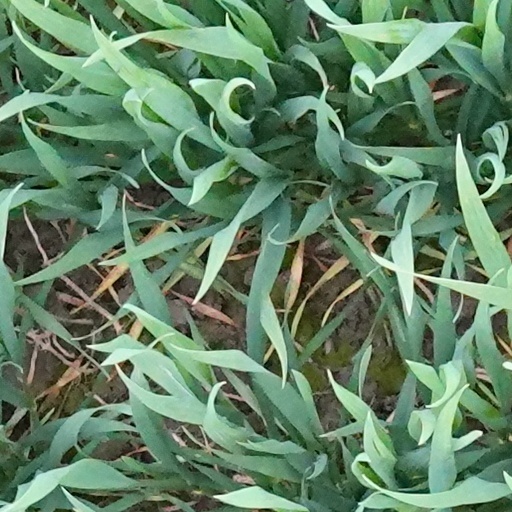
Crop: wheat